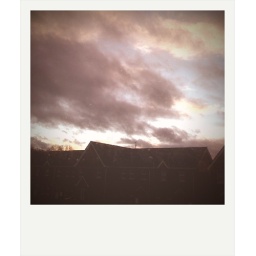
Taken out the front bedroom window, over the rooftops of the houses across the street.